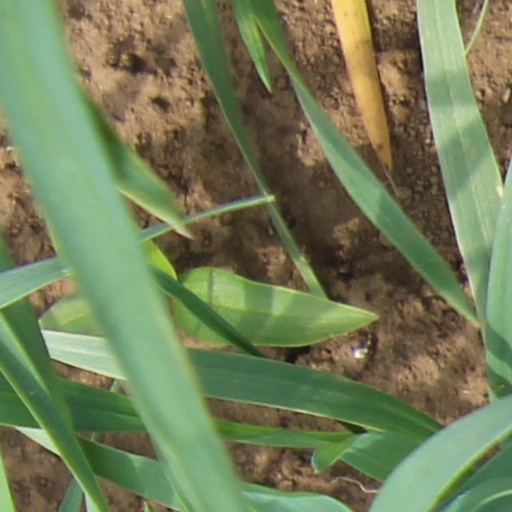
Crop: wheat